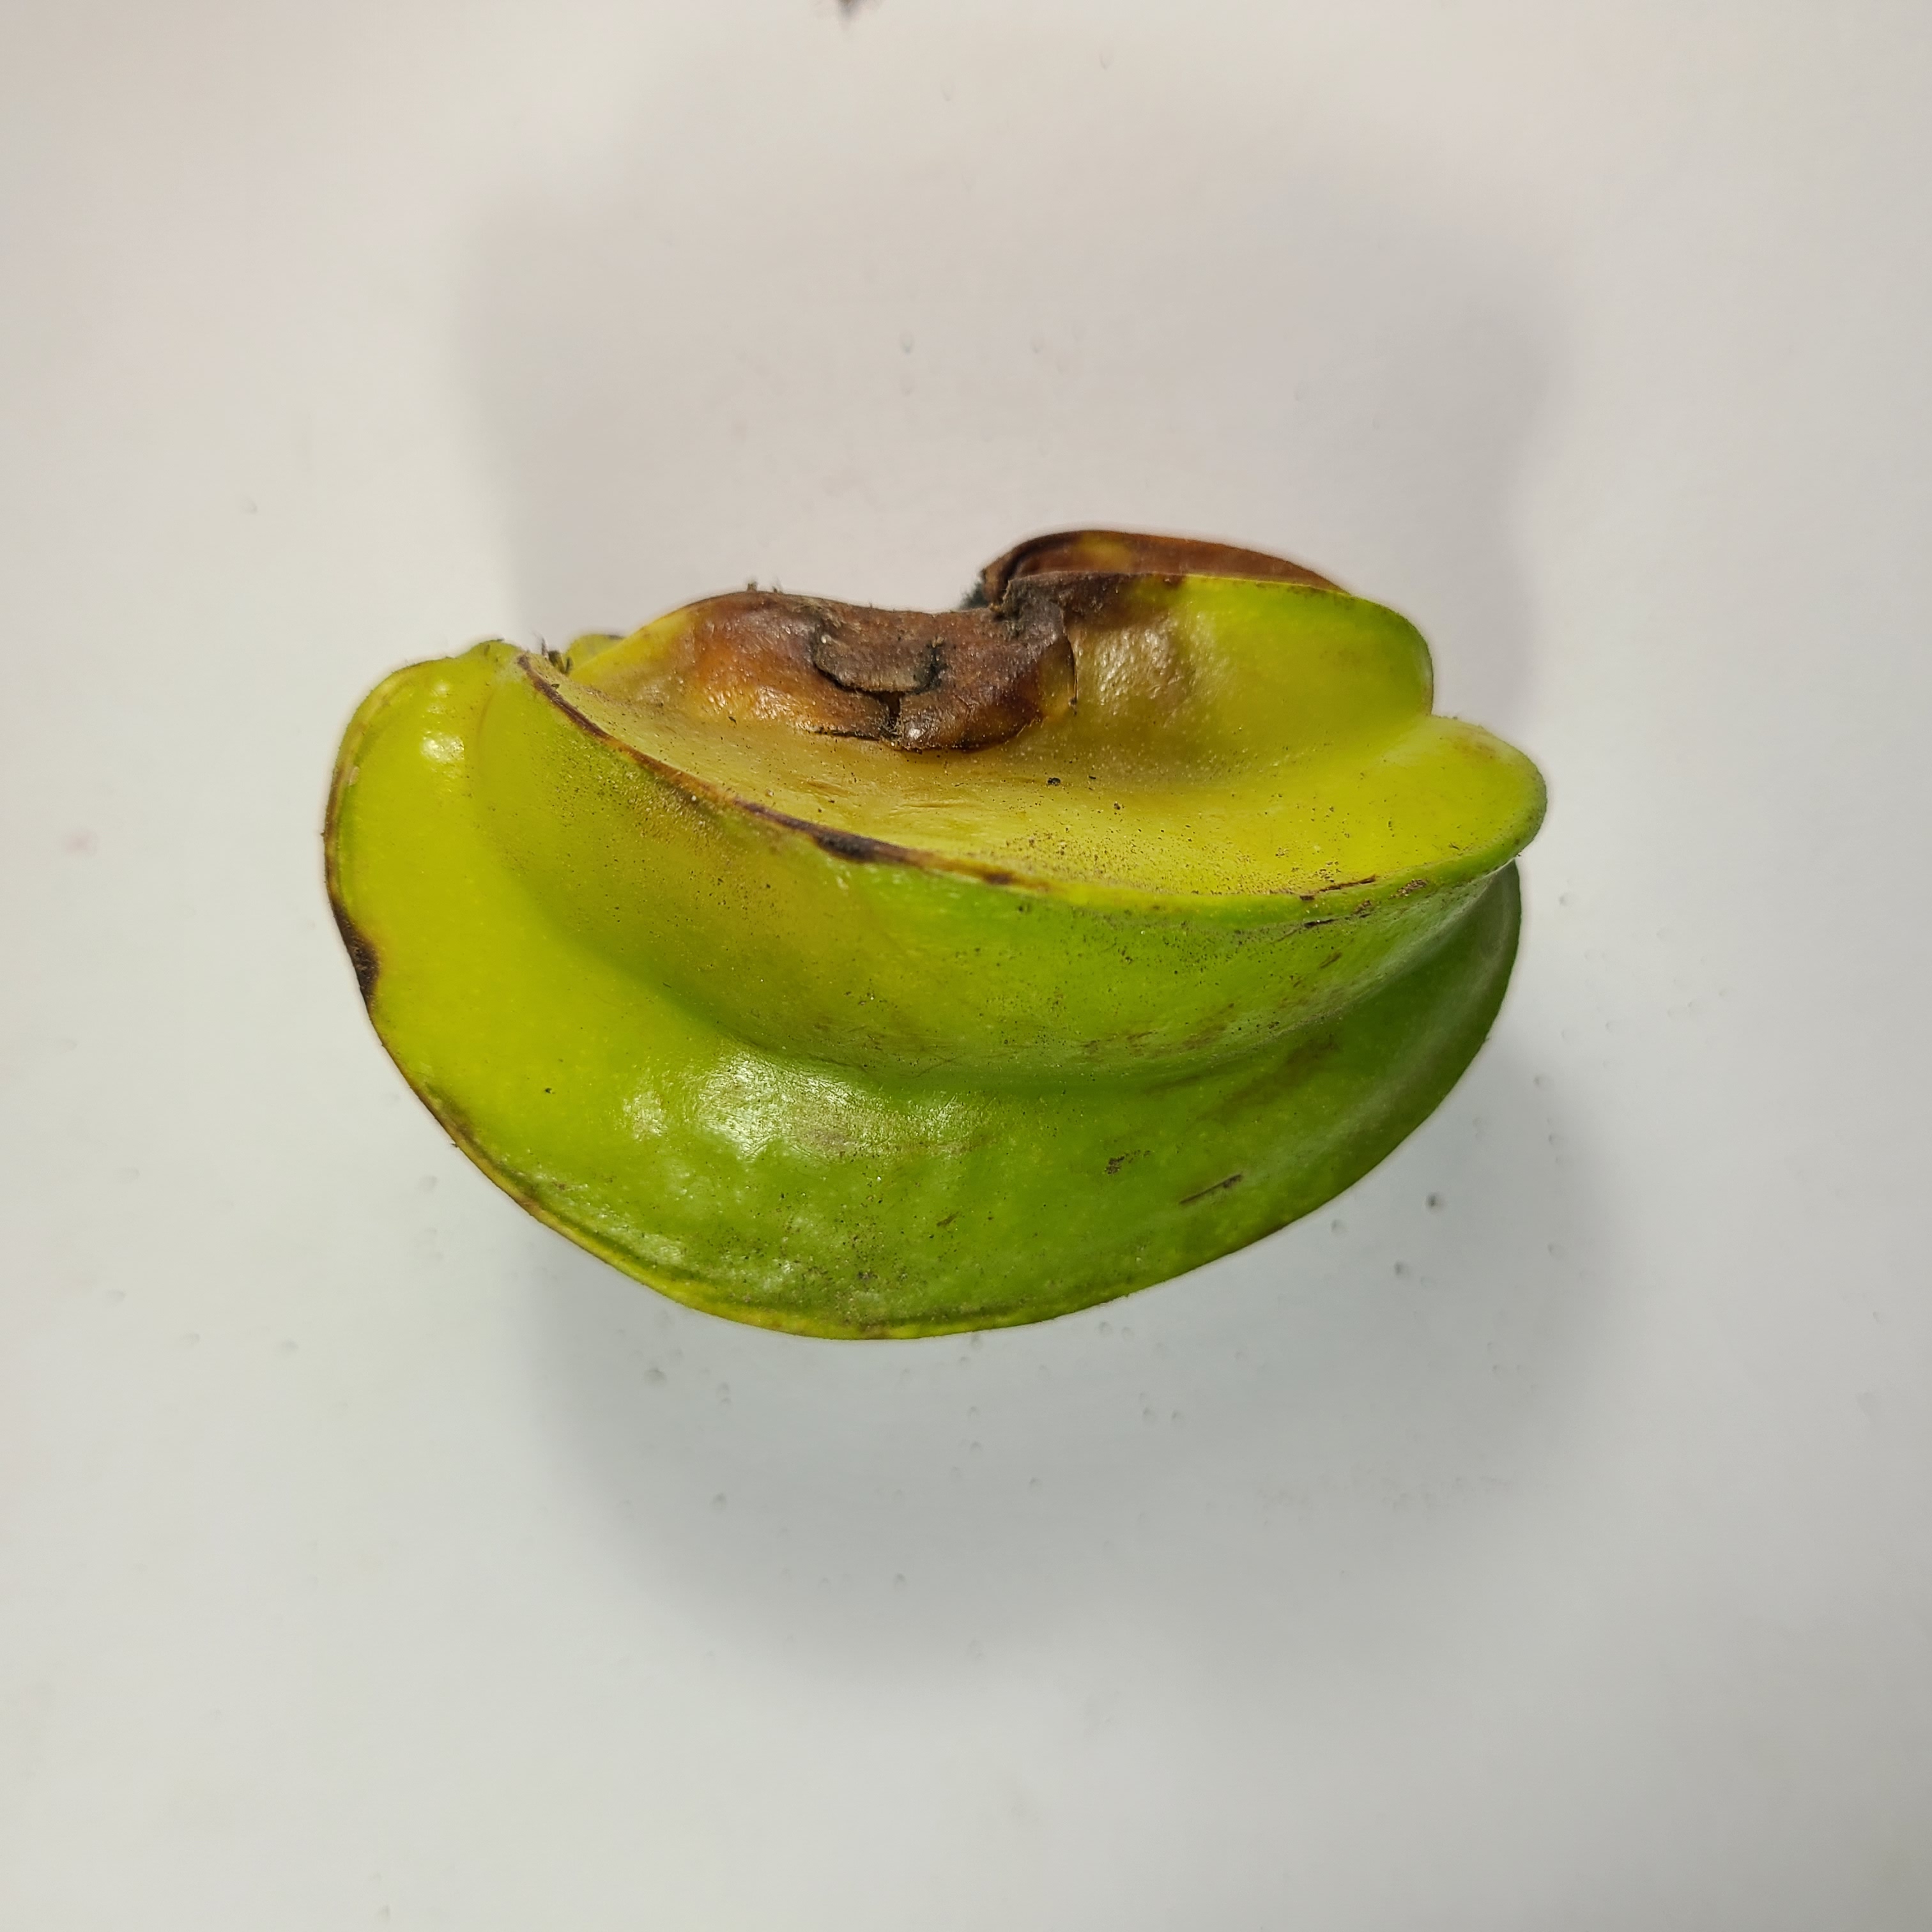
Label: Unhealthy Fruits